Missing Pieces (1992 film)

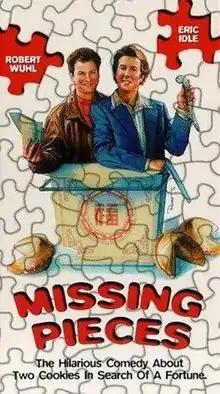
Theatrical release poster.

Missing Pieces is a 1992 comedy film written and directed by Leonard Stern. Eric Idle plays a former greeting-card writer whose possible inheritance causes him great distress.